Patterson Creek (Ottawa)

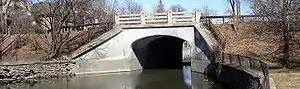
O'Connor Street bridge, designed by Francis Conroy Sullivan

Patterson Creek is a small body of water in the middle of Ottawa, Ontario. The creek was originally a small stream flowing east through a swampy area to the Rideau River. The construction of the Rideau Canal blocked the creek causing it to become much larger in size. Prior to the construction the land housed a Cedar Lodge. The construction created a small island in the creek that then housed the Cedar Lodge, but this structure was demolished in the 1930s. The Creek originally ran from near Lyon Street all the way to the canal. The creek was named after George Patterson, an early settler who owned the lot where the creek emptied into the canal. In the 1890s work began on landscaping the area. The western portion of the creek disappeared, replaced by Central Park in one of the first projects of the Ottawa Improvement Commission.